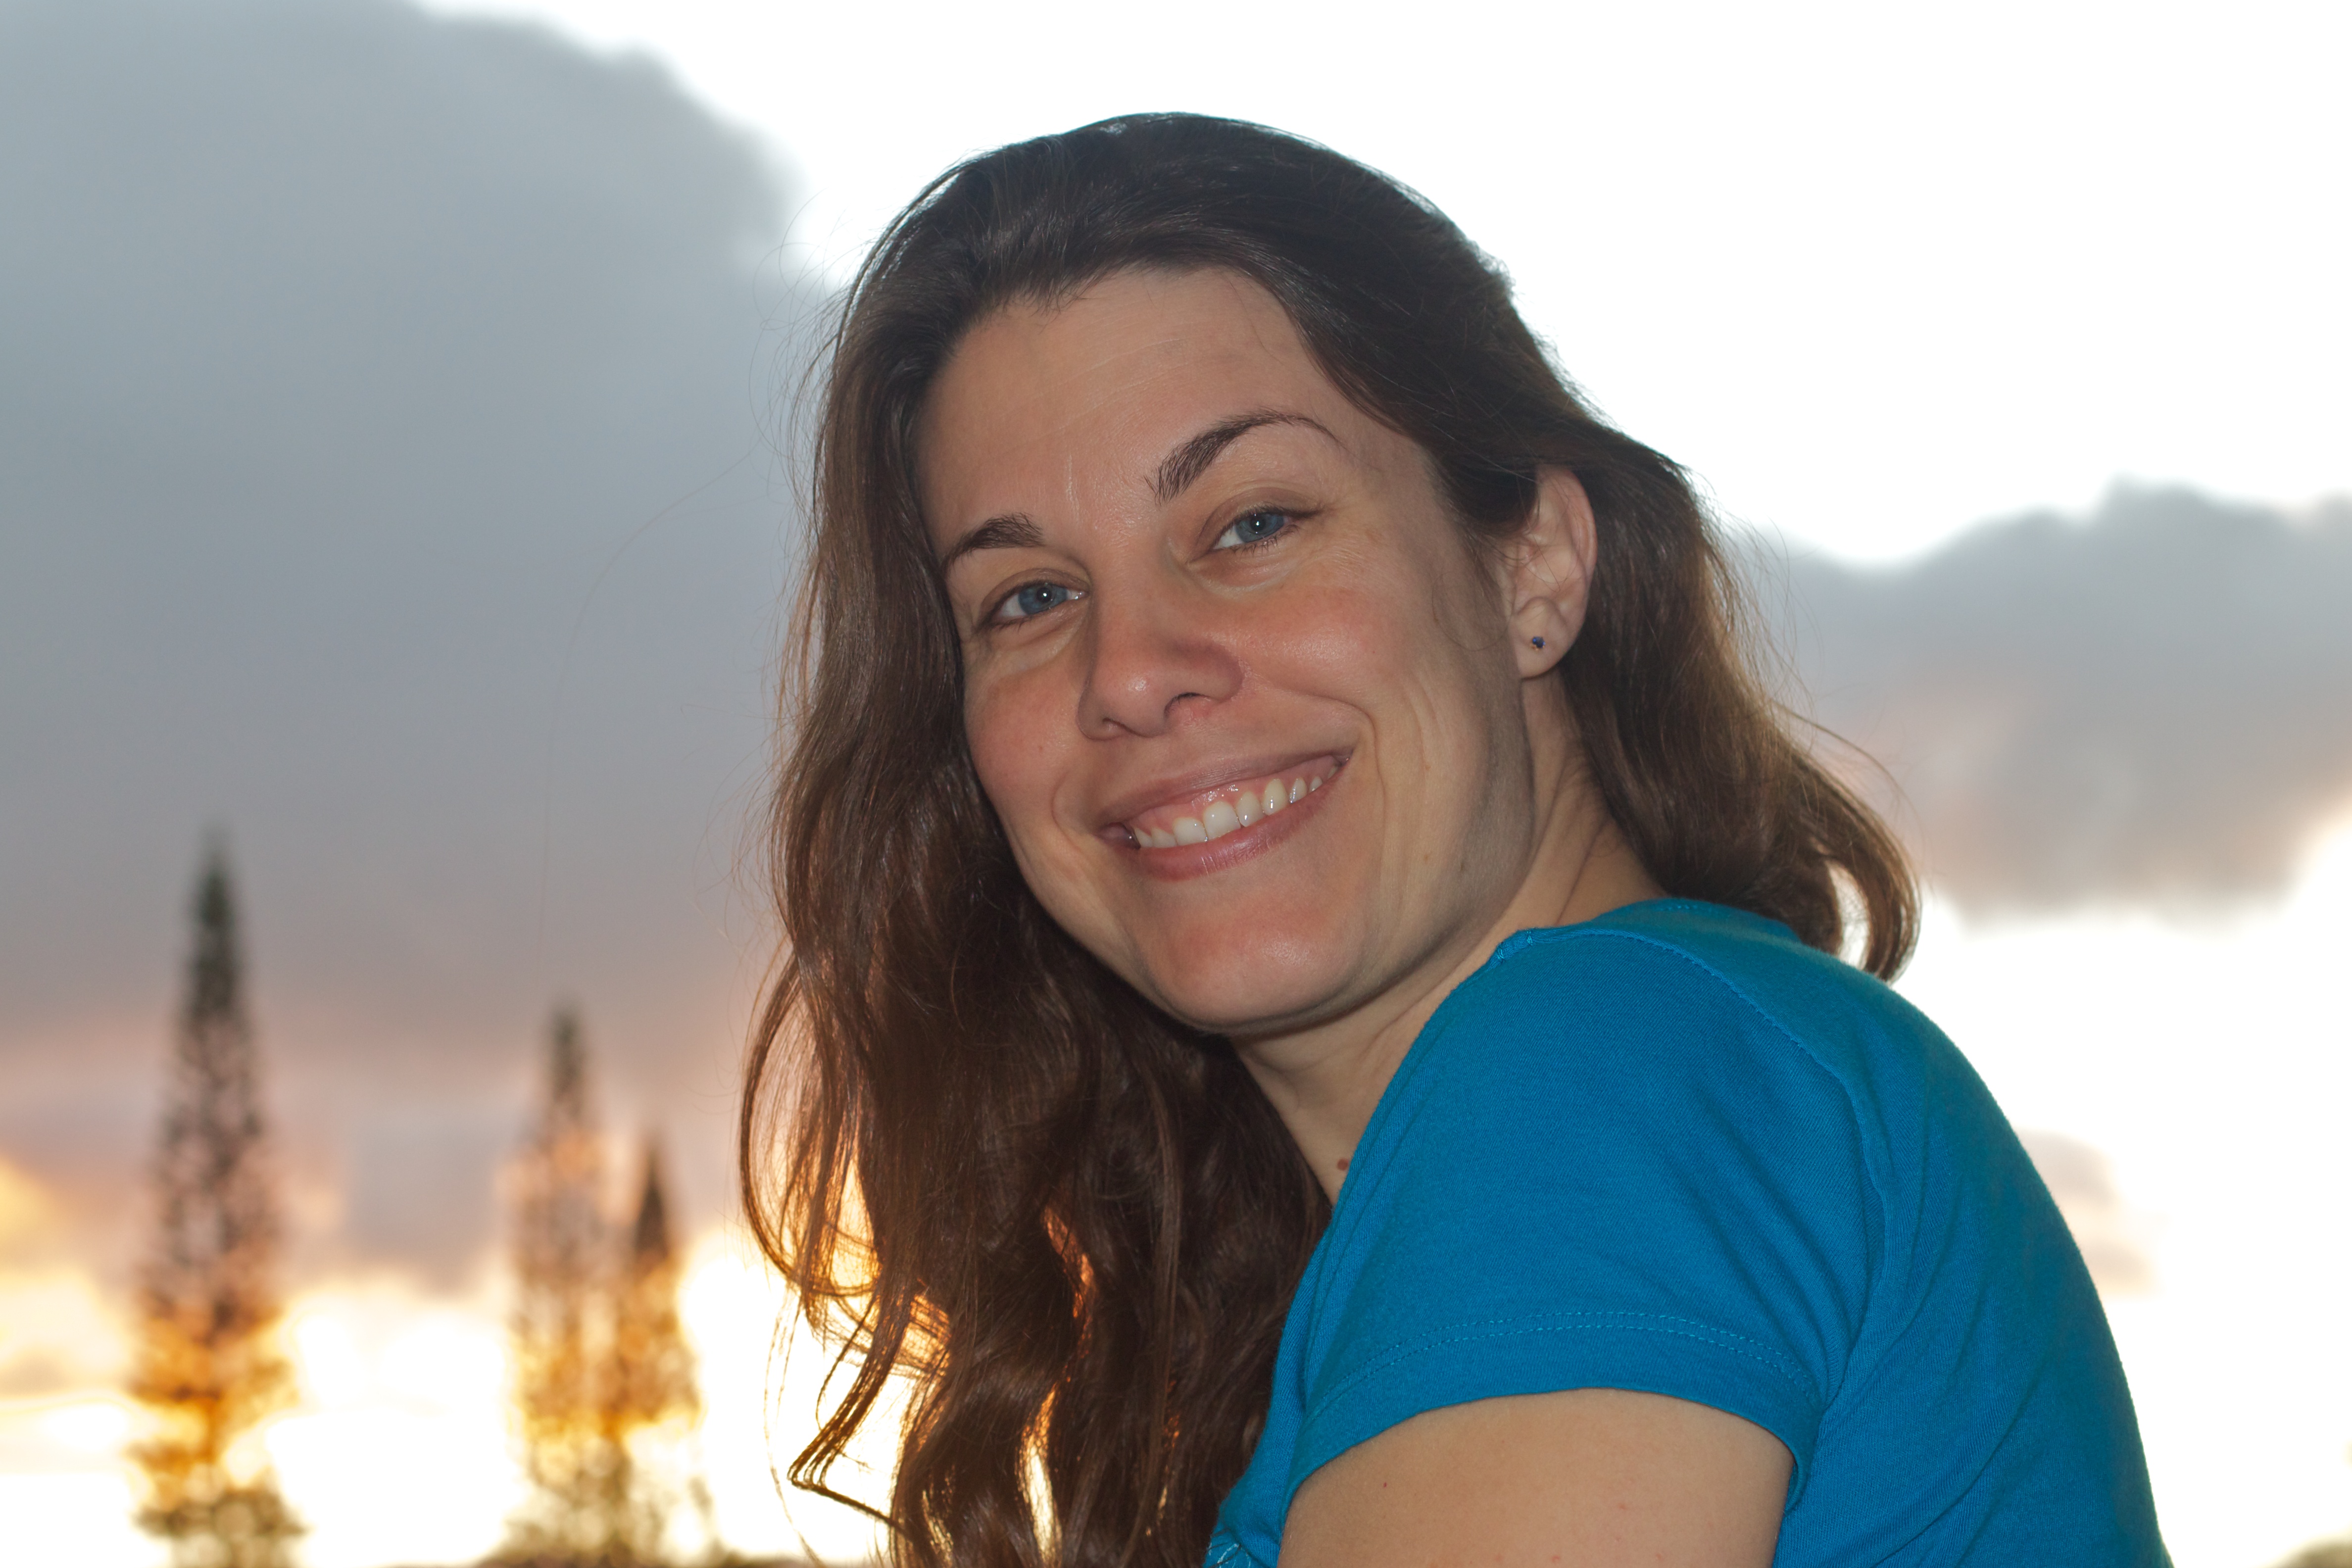
person, people, girl, woman, portrait, facial expression, smile, beauty, hawaiikauai, emotion, photo shoot, portrait photography